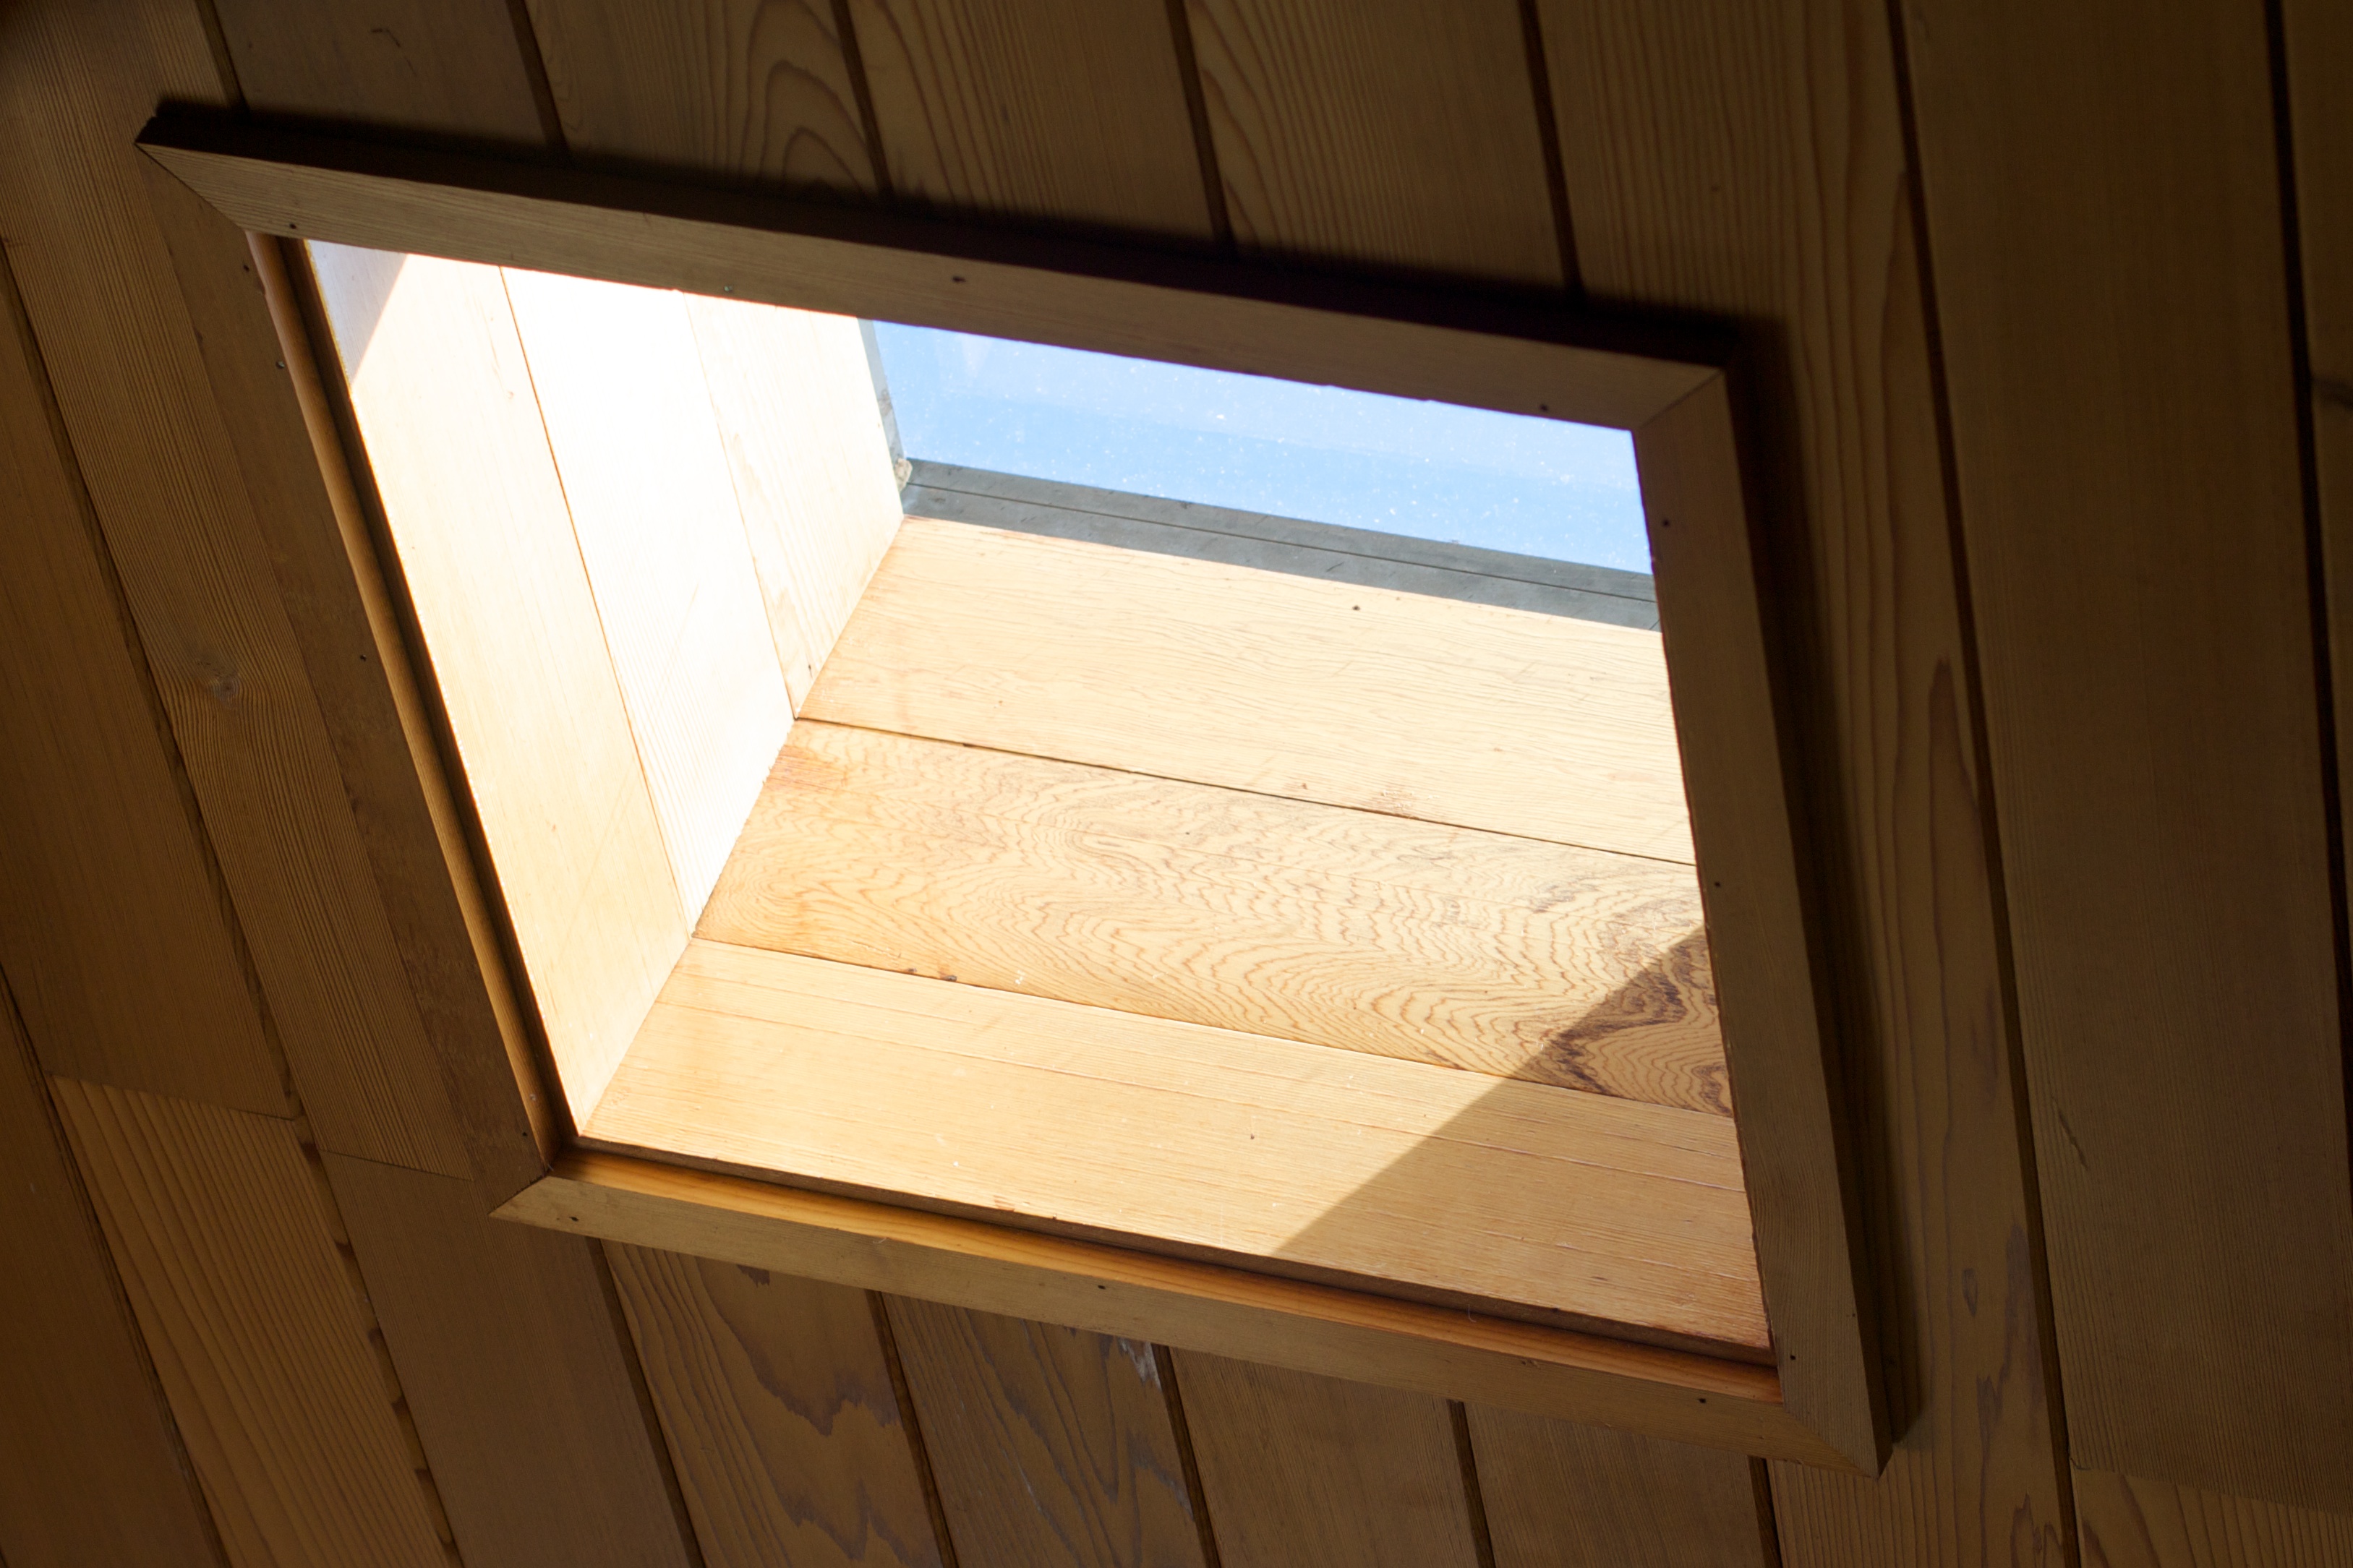
light, architecture, wood, white, house, floor, window, home, wall, ceiling, color, lighting, interior design, design, symmetry, shape, dailyshoot, molding, daylighting, window covering